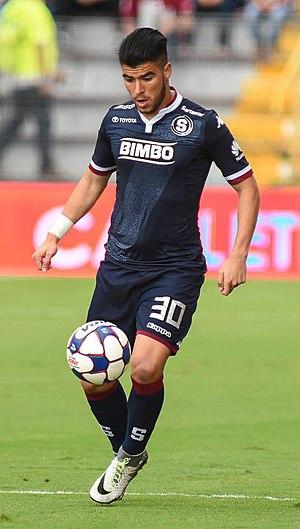
Ulises Segura est un footballeur costaricien né le 23 juin 1993 à Guadalupe. Il évolue au poste de milieu de terrain au D.C. United.